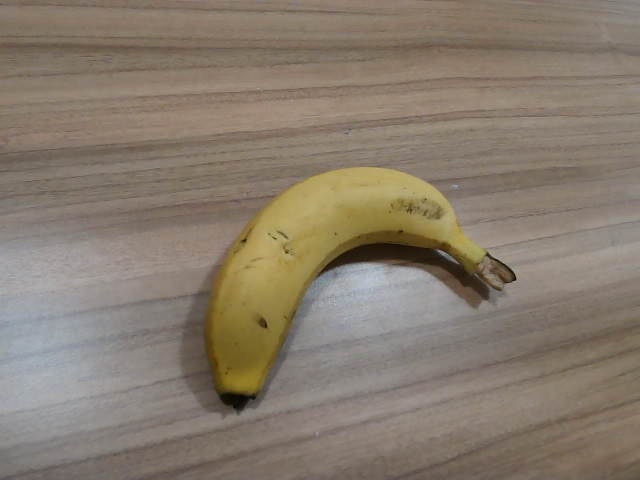
Label: Ripe_Banana